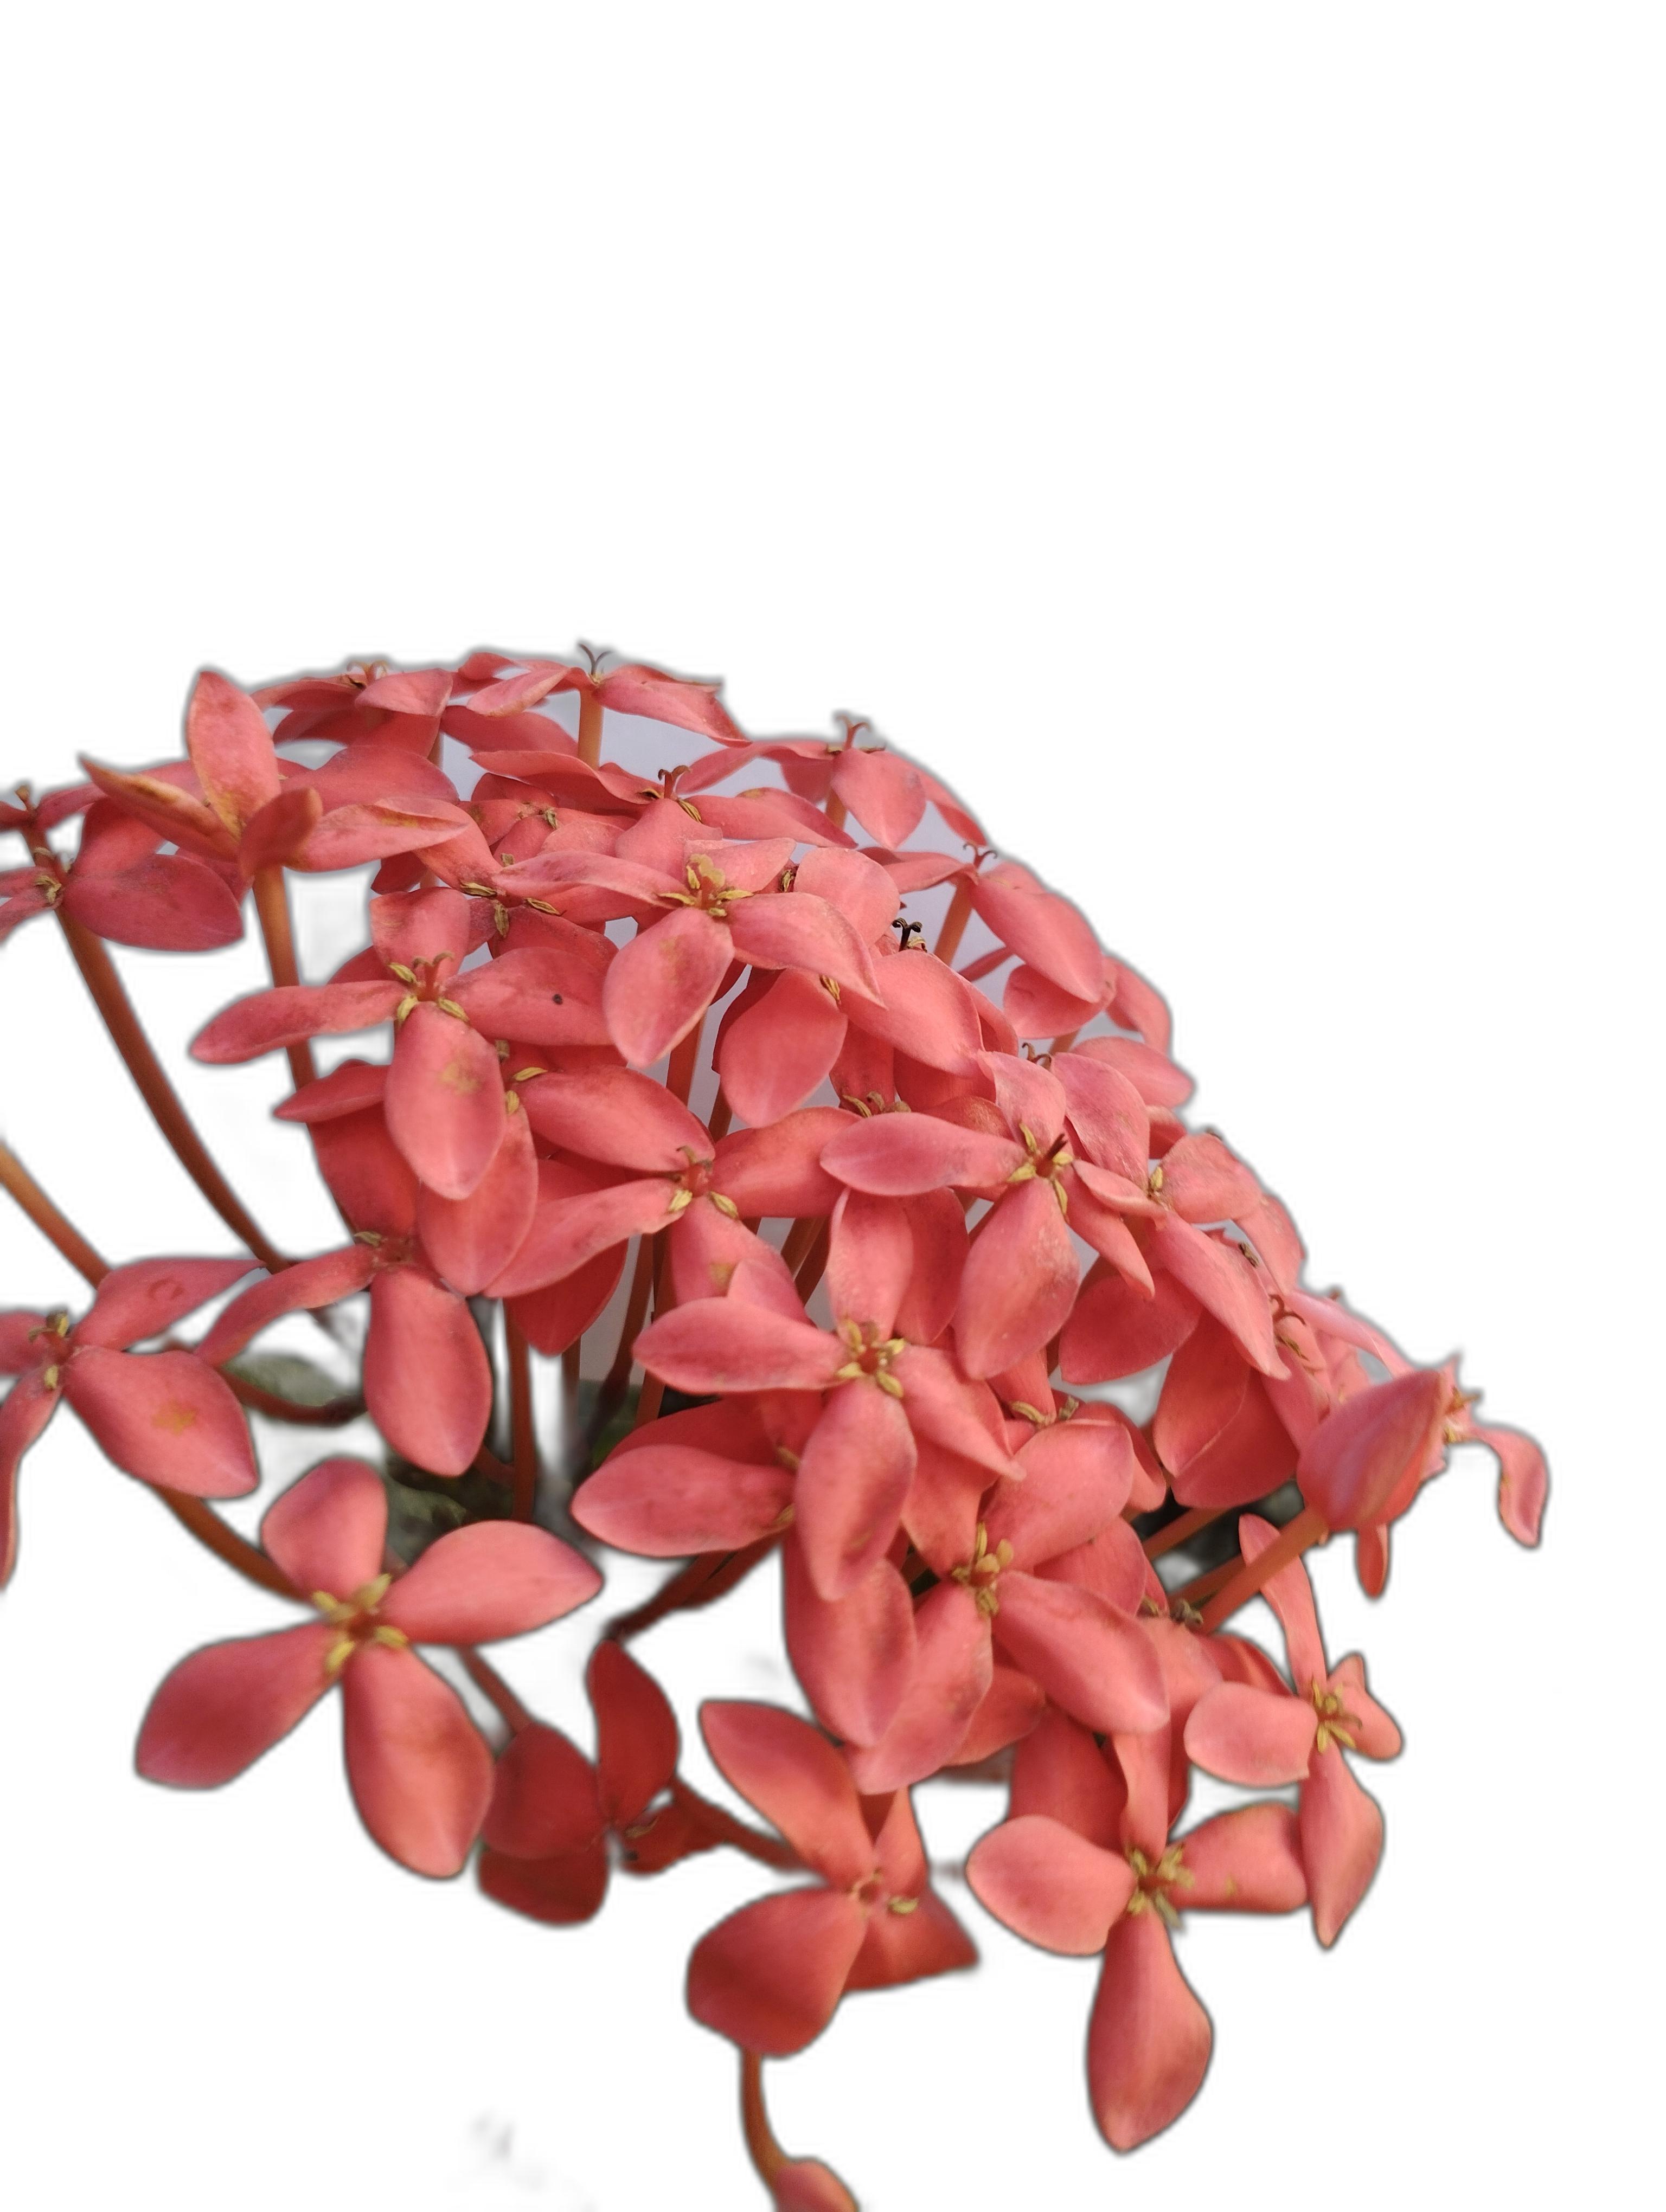
Label: Jungle geranium